1988–89 Golden State Warriors season

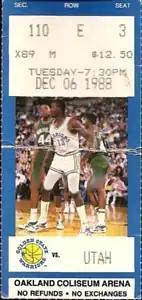
A ticket for a 1988-89 game between the Warriors and the Jazz.

The 1988–89 NBA season was the 43rd season for the Golden State Warriors in the National Basketball Association, and their 26th season in the San Francisco Bay Area. General Manager Don Nelson became the Warriors' new head coach this season. The Warriors received the fifth overall pick in the 1988 NBA draft, and selected shooting guard Mitch Richmond out of Kansas State University. During the off-season, the team acquired 7' 7" center Manute Bol from the Washington Bullets.